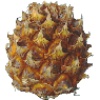
Label: pineapple_mini